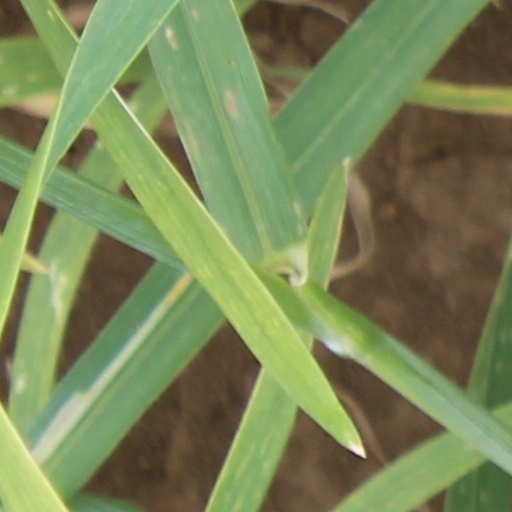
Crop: wheat